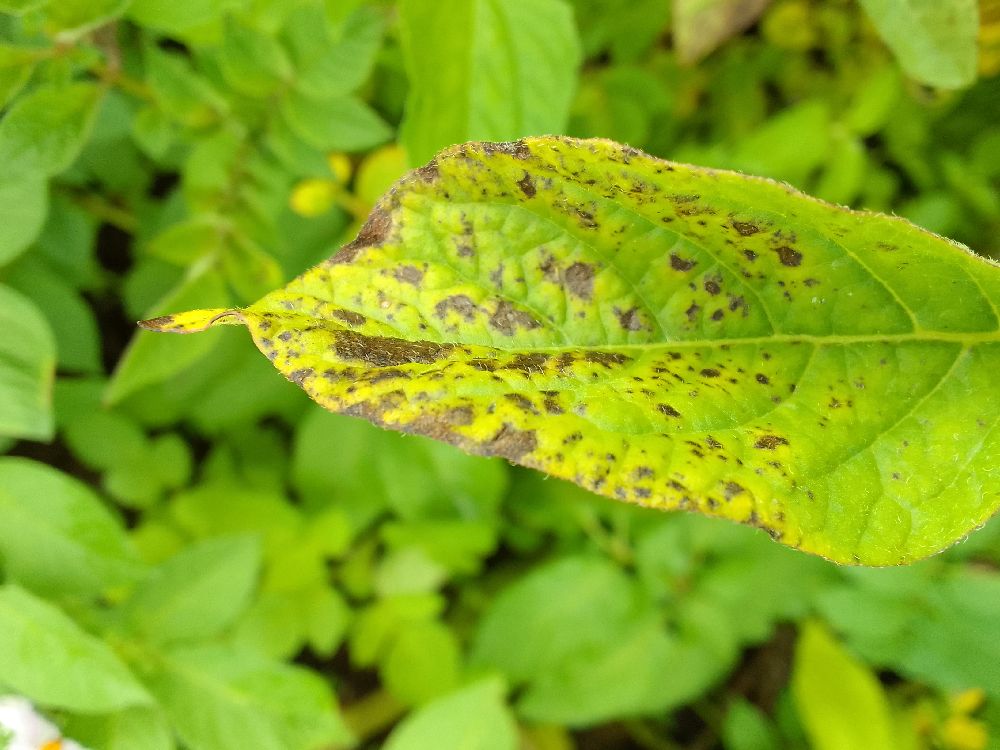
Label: Early blight